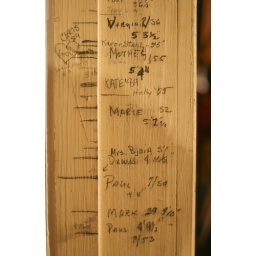
found in lake house